Dragan Ćeran

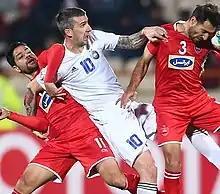
Ćeran with Pakhtakor in 2019

Dragan Ćeran (Serbian Cyrillic: Драган Ћеран; born 6 October 1987) is a Serbian professional footballer who plays as a striker for Uzbekistan Super League club Nasaf. Previously he played for Smederevo in the Serbian SuperLiga.